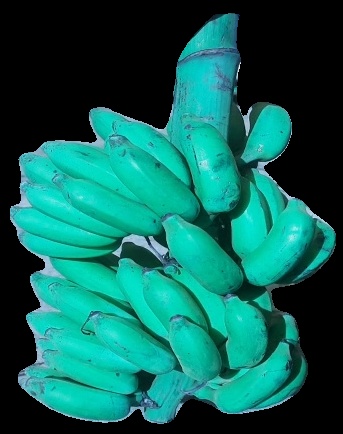
Variety: elakki-bale
Grade: grade3